Off the Deep End

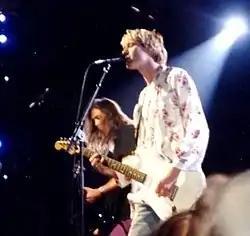
Nirvana felt that they had "made it" when Yankovic parodied "Smells Like Teen Spirit" (1992, P.B. Rage)

Yankovic soon turned his attention in another direction. Guns N' Roses had just released a version of Wings's 1970s hit "Live and Let Die". Yankovic approached Paul McCartney, leader of Wings, about a parody idea entitled "Chicken Pot Pie". Although McCartney was a supporter of Yankovic's work and he wanted to give Yankovic the chance to parody one of his songs, he begrudgingly turned him down due to the fact that, as a vegetarian, he could not condone the eating of animal flesh. Yankovic, a fellow vegetarian, has stated that he respects McCartney's decision.